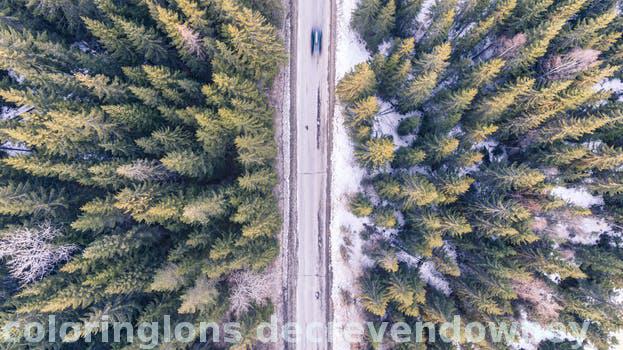
Label: Watermark